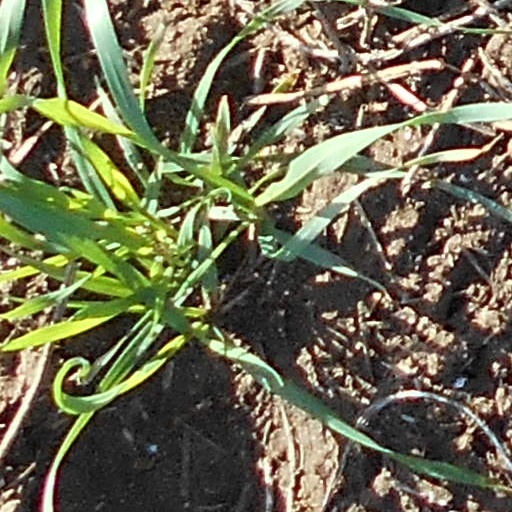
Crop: wheat